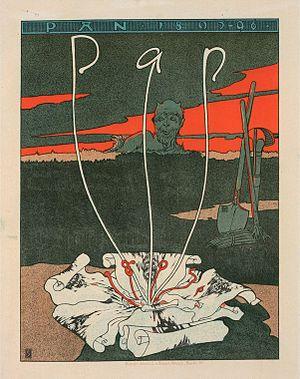
Le mouvement Art nouveau, protéïforme et international vit au travers d'une série d'évènements qui rythment sa vie et son évolution. Cet article présente ces évènements par ordre chronologique, en les classant thématiquement pour avoir une meilleure vue d'ensemble.
La revue allemande Pan a été créée en avril 1895 à Berlin par une coopérative d'écrivains et d'artistes. Avec Jugend, cette revue illustrée, qui embrasse toutes les formes d'art, représente l'un des fleurons graphiques du Jugendstil. Le titre disparaît en 1915.
Josef Kaspar Sattler, né le 20 juillet 1867 à Schrobenhausen, et mort le 12 mai 1931 à Munich, est un peintre, dessinateur et graveur allemand, associé au mouvement Jugendstil, et ayant enseigné à Strasbourg. Il fut membre du cercle de Saint-Léonard.